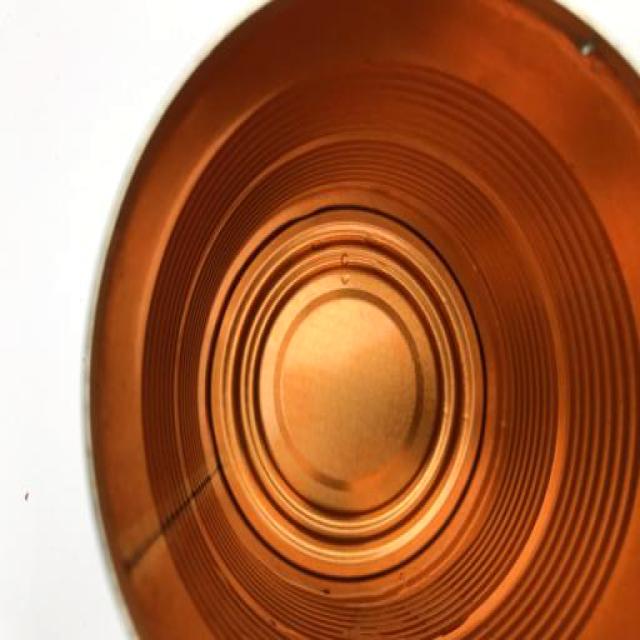
Label: Metal